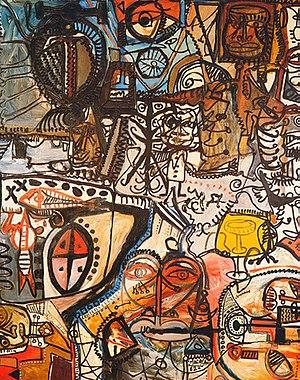
Photo d'une oeuvre sur toile de Michel Macréau
Michel Macréau est un artiste peintre français né le 21 juillet 1935 et mort le 19 novembre 1995 à Laignes.